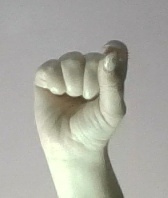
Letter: fa